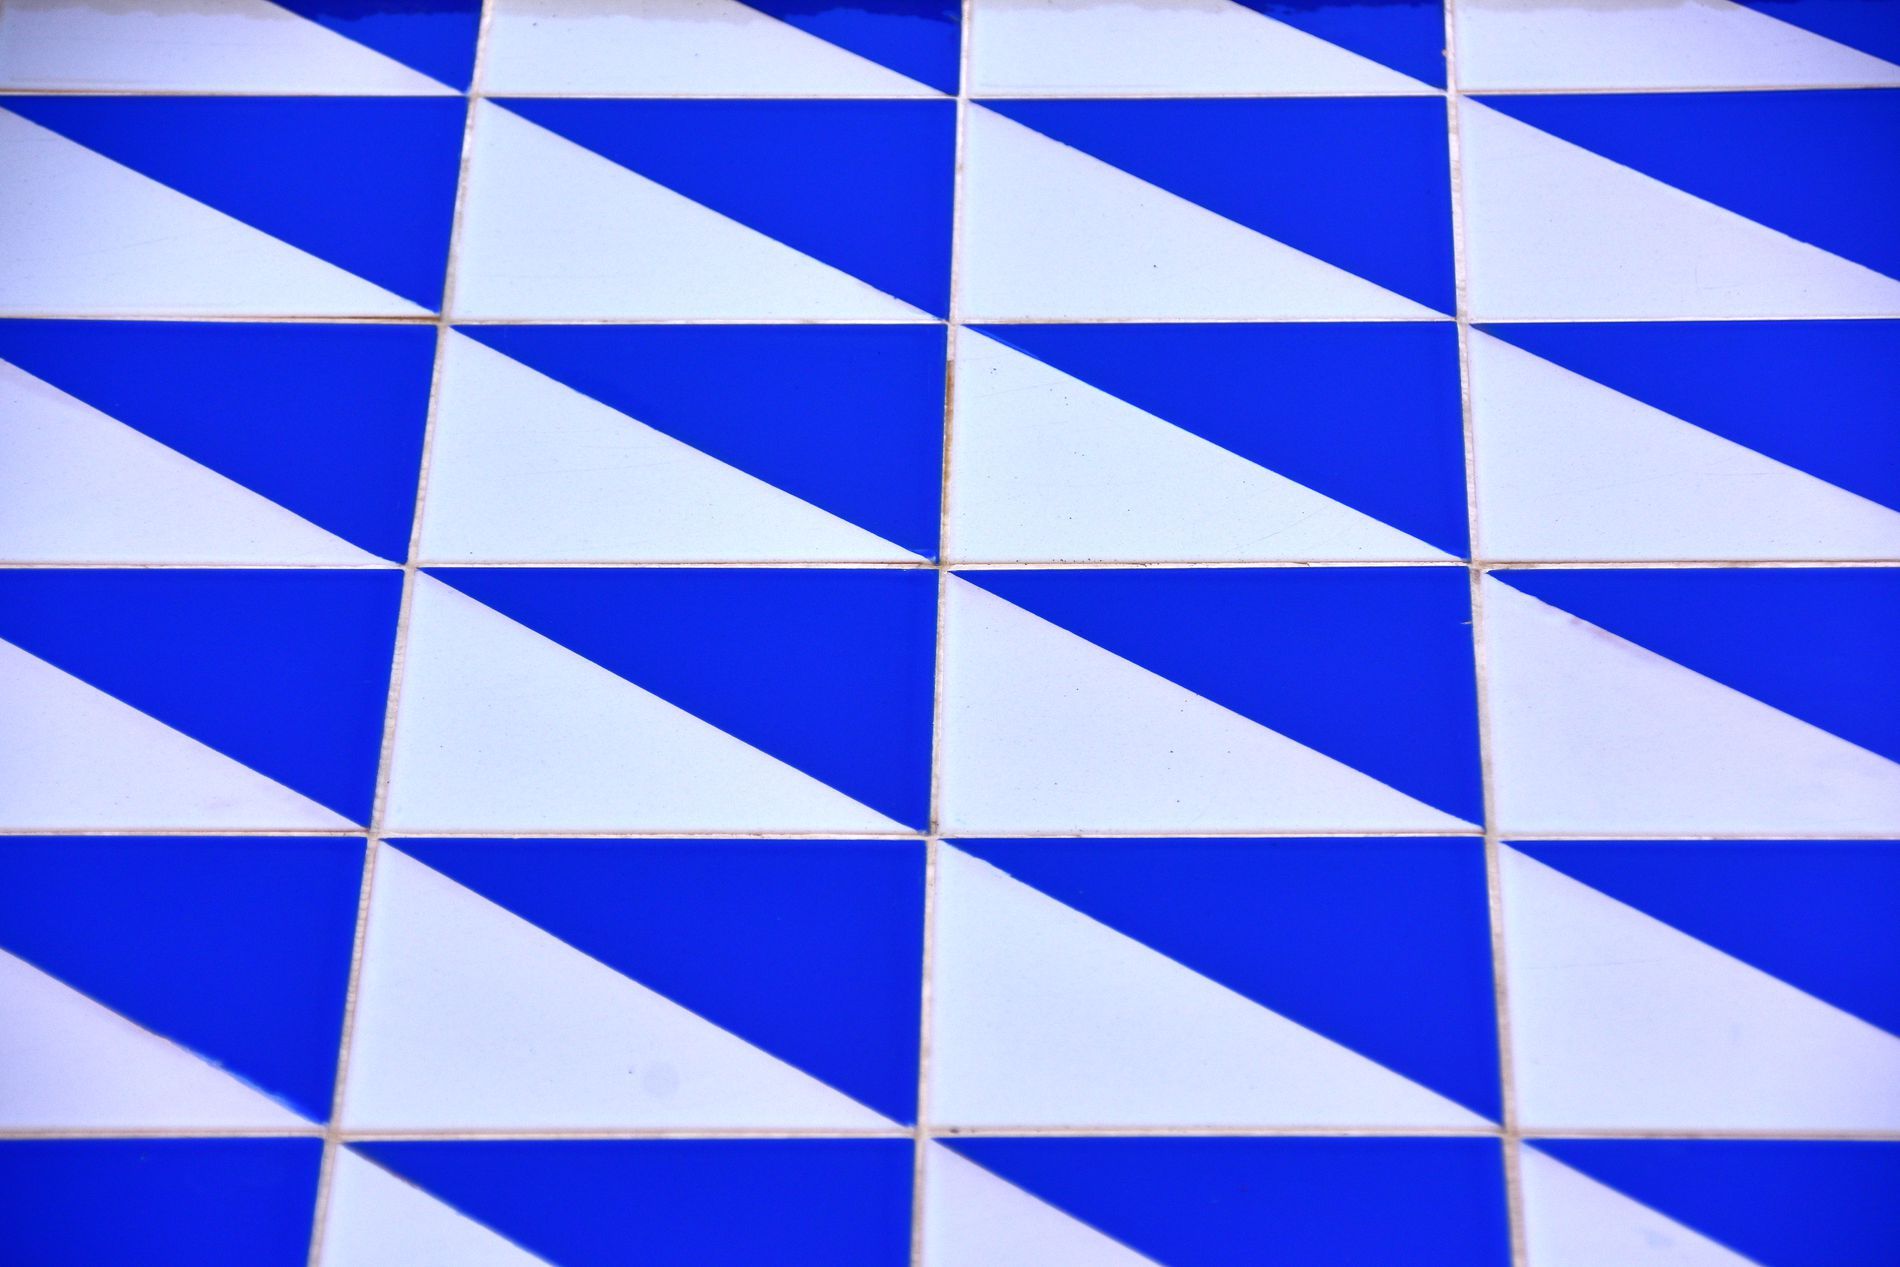
Blue and White Triangle Floor
the image shows a floor pattern of square tiles arranged diagonally. Each square is divided into two triangles, alternating between a blue and a white.
A close-up shot focuses on a geometric tiling pattern. The bold contrast between the vibrant blue and the stark white triangles creates a visually striking and dynamic design. Likely a floor.
Labels: Floor, Flooring, Tile, Triangle, Pattern, Aircraft, Airplane, Transportation, Vehicle
Camera: NIKON CORPORATION NIKON D7200
Lens: 18-300mm f/3.5-6.3, (87 2E 2D 8E 2C 40 4B 0E)
Aperture: F6
Exposure: 1/400 sec
ISO: 100
Focal length: 130.0 mm